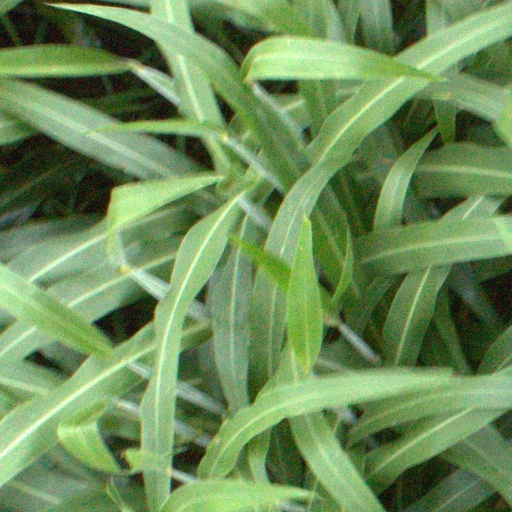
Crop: sorghum